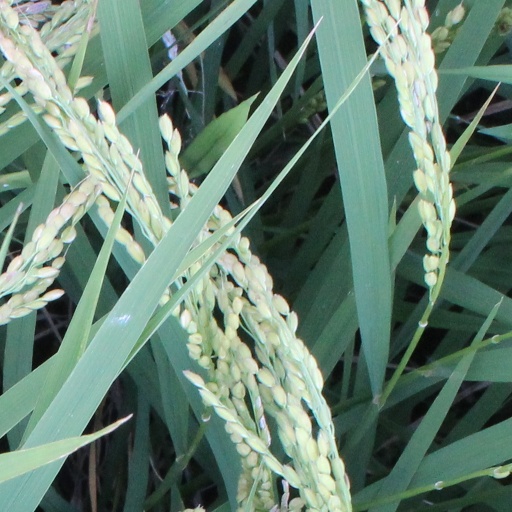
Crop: rice